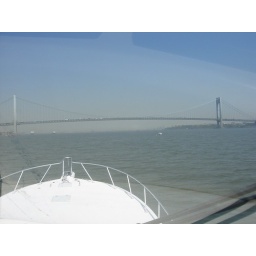
Looking over bow of boat heading towards a bridge